Dorothy Rieber Joralemon

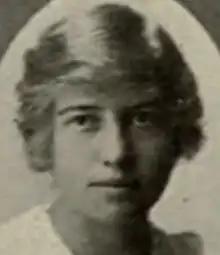
Dorothy Rieber, from the 1915 yearbook of the University of California

Dorothy Rieber Joralemon (March 19, 1893 – March 22, 1987) was an American abstract sculptor, children's portrait artist and writer based in Northern California.